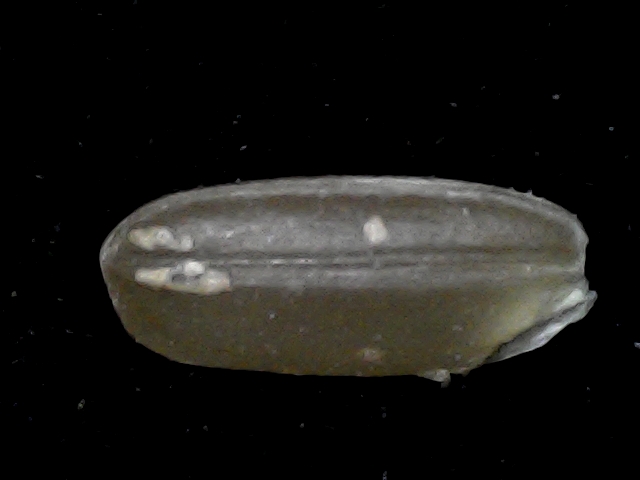
Rice variety: BD76